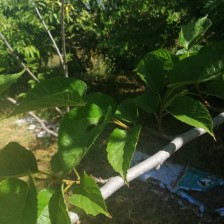
Variety: TaiwanStraberry